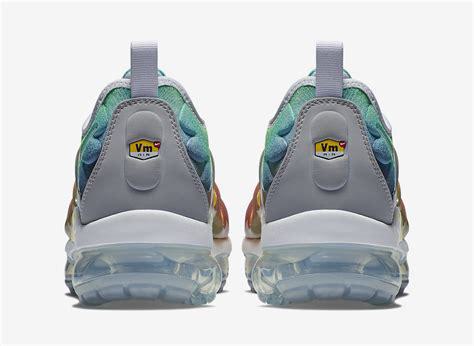
Brand: Nike
Model: Air Vapormax Plus